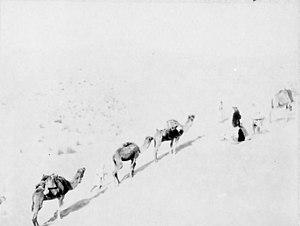
Mission Méry 1893 - Marche dans les dunes